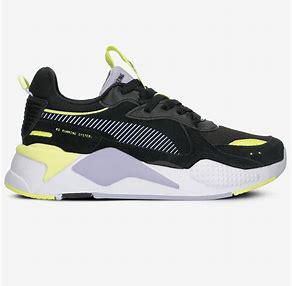
Brand: Puma
Model: Rs X